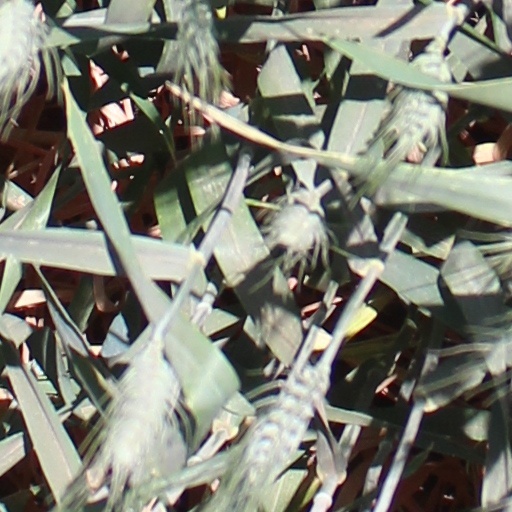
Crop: wheat